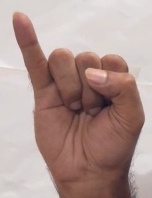
ASL sign: I